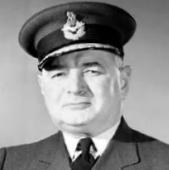
Age: 50